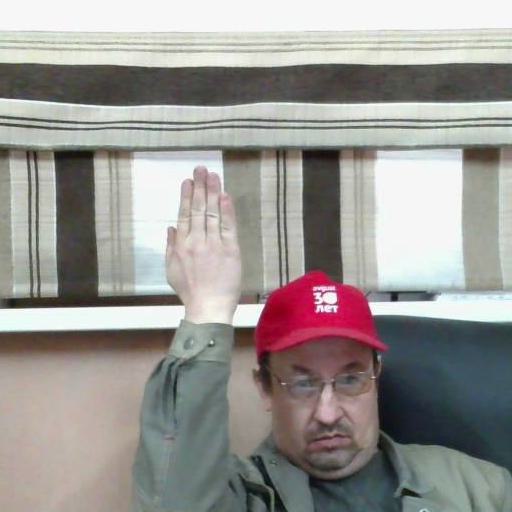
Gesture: stop_inverted